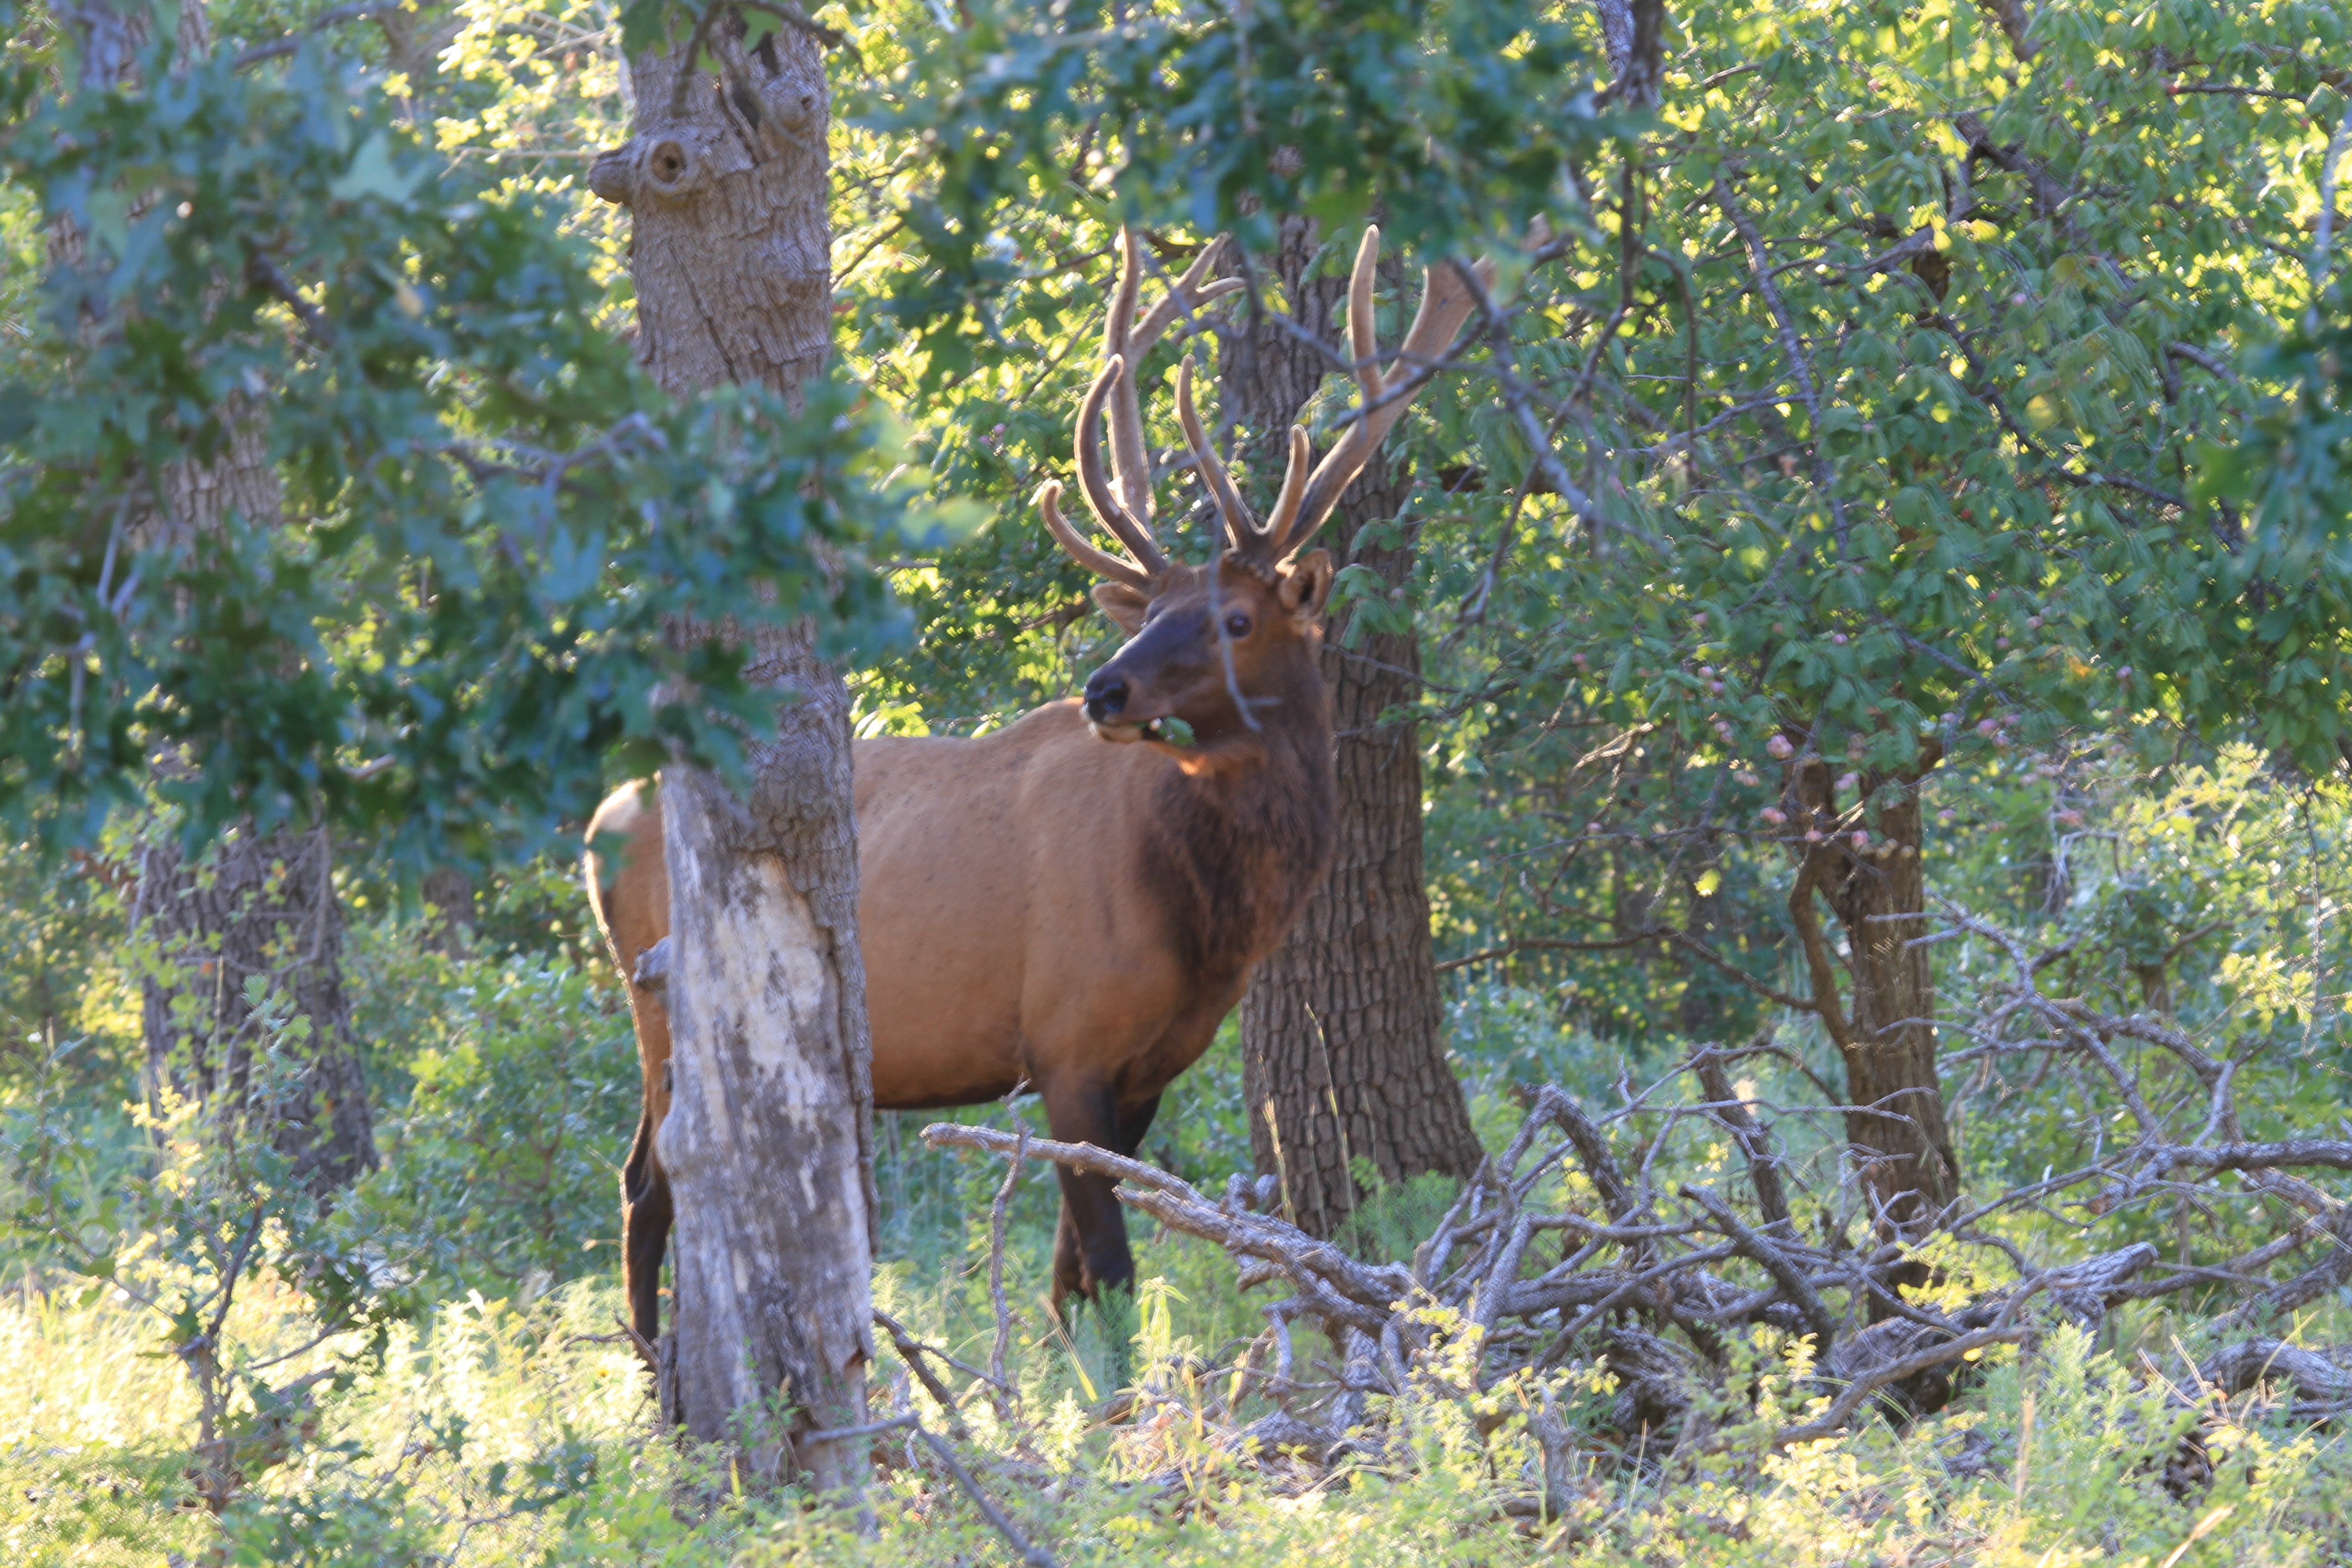
prairie, wildlife, deer, mammal, fauna, oklahoma, larrysmith, elk, wichitamountains, white tailed deer, pack animal